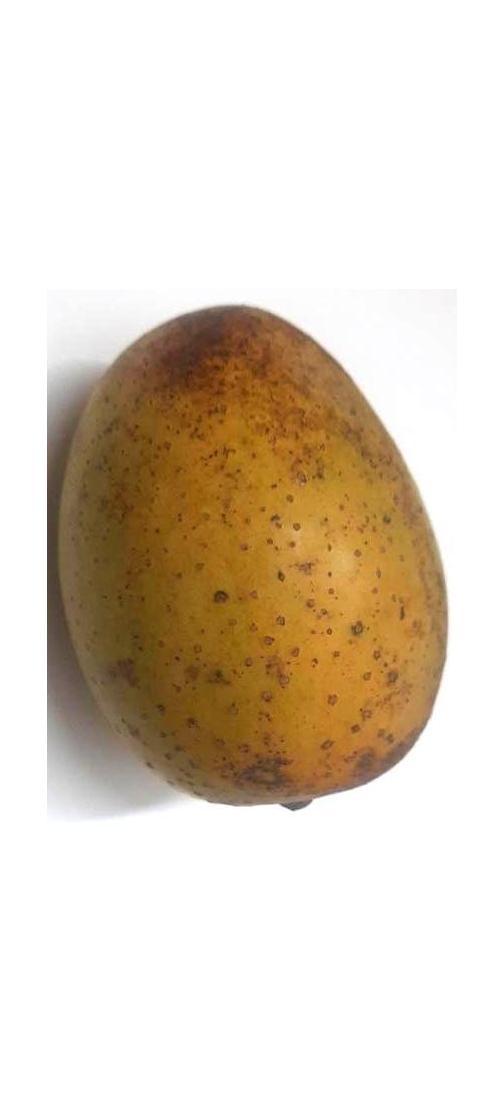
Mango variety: Gourmoti